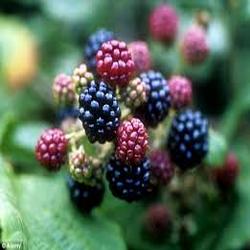
Label: Blackberry